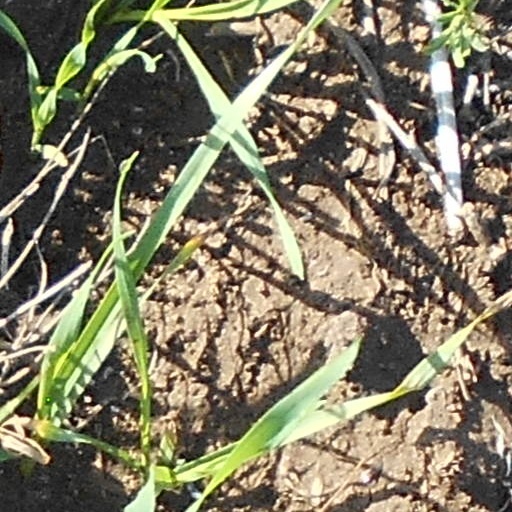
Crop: wheat